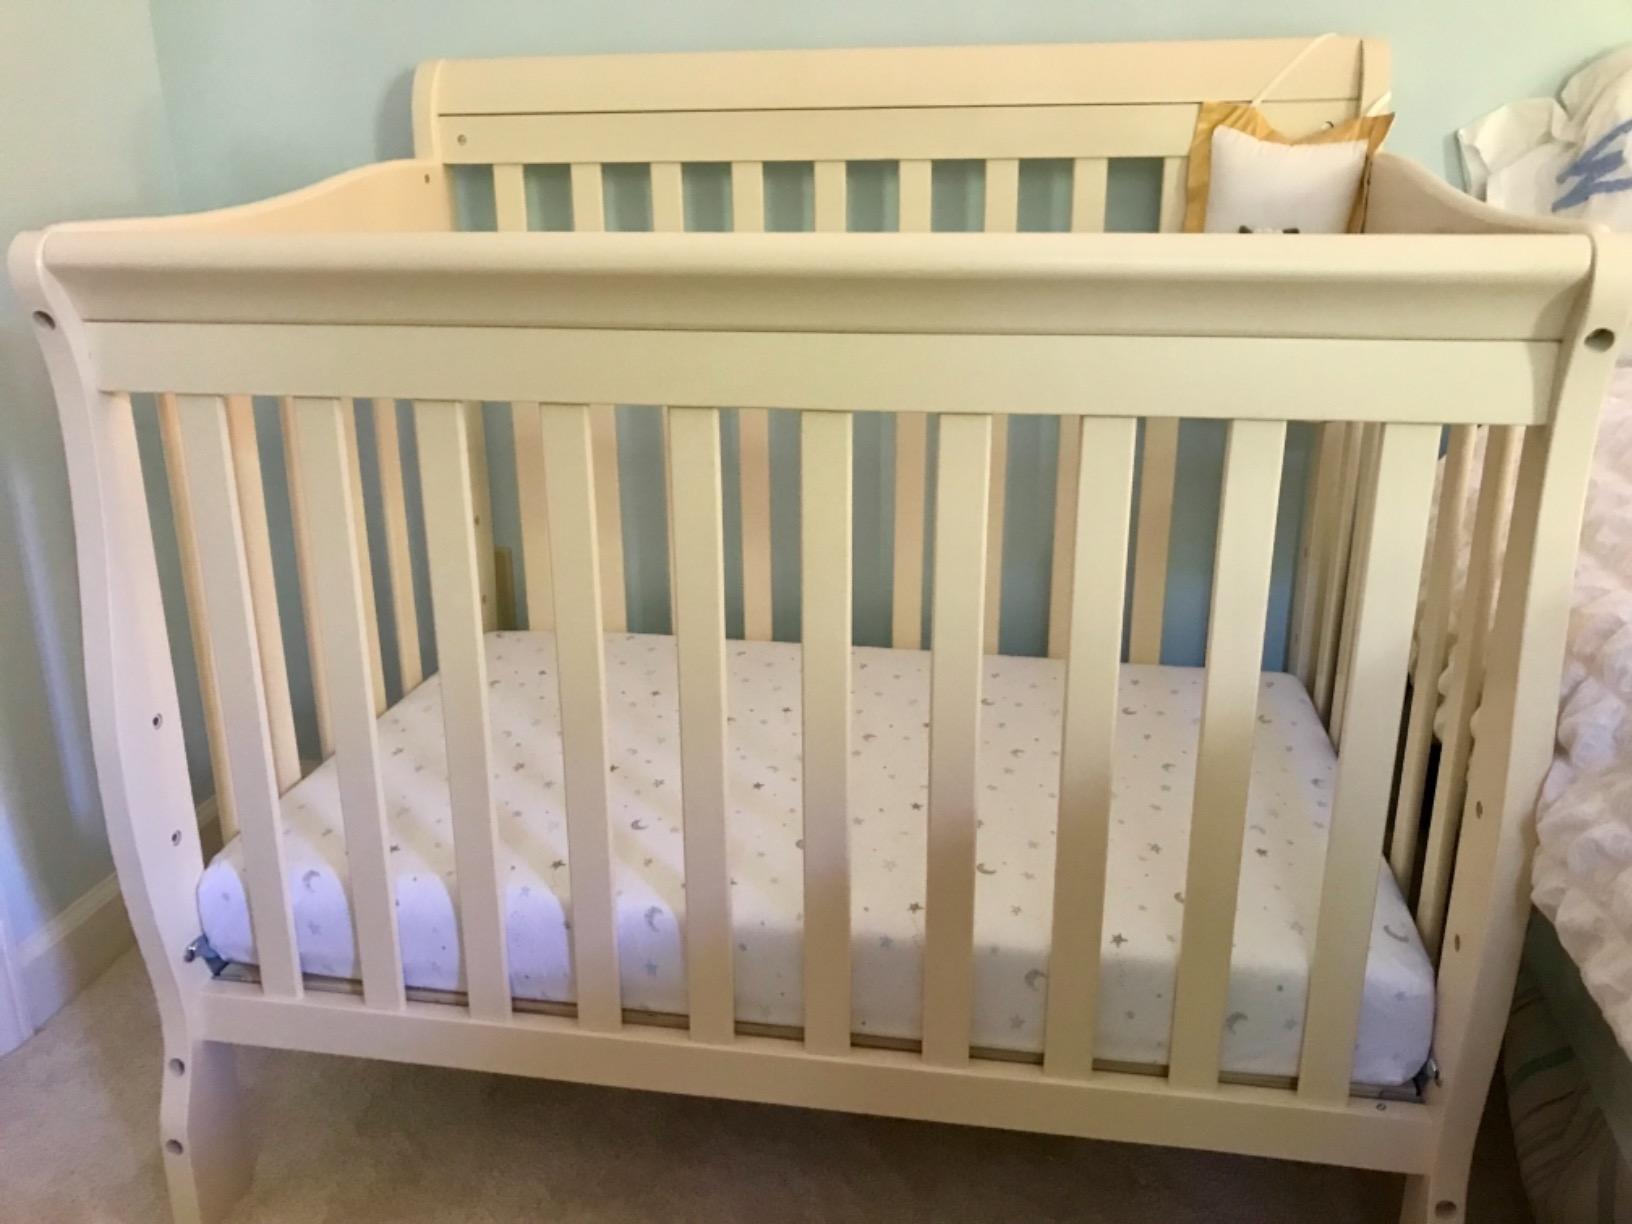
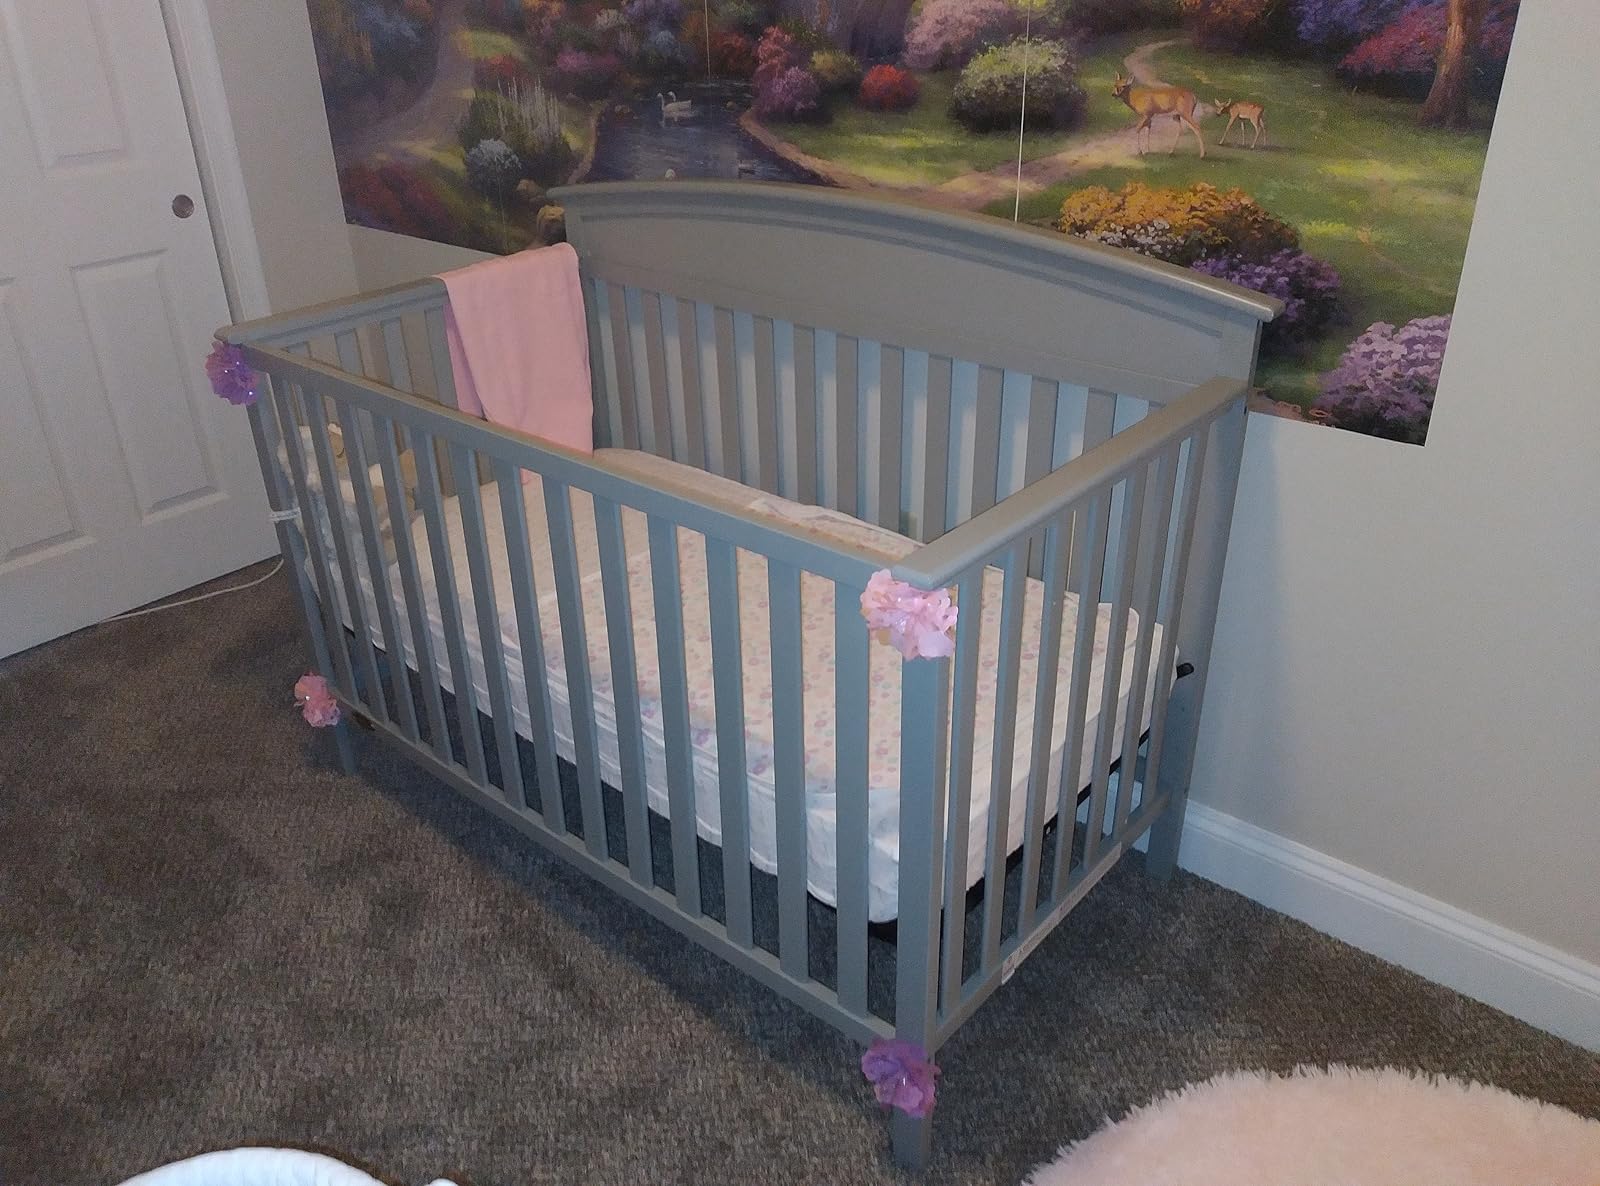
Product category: products_crib
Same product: no